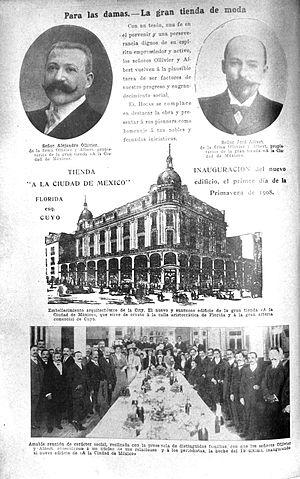
Dessin en 1908 après la reconstruction suite à l'incendie
Le grand magasin A la Ciudad de Mexico est lancée le 10 juillet 1888 par Alexandre Ollivier et Joseph Albert en Argentine au 205 de la Calle Florida à Buenos Aires.